Semi-periphery countries

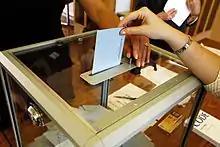
A ballot box

The West represented both the core and the semi-periphery, as Europe dominated 80% of the world's market share. Much of the rest of the world was a diverse periphery though Japan was a notable exception. As expansionism continued, new core nations emerged, such as Great Britain, Germany, and the United States, and old cores such as Spain and Portugal faded to the semi-periphery. The growth of the power of the common man led to an expansion of thought concerning democracy, communism, and revolution, which pervaded the weaker semi-peripheral nations overcome with civil distress. In some cases, that led to the weakening of the nations, such as the violent revolution in France, which contributed to the adoption of totalitarian leaders, as seen in Germany and France. The major factors contributing to world war were the conflicts and power struggles taking place between the three classes of nations in the global system. Nations that were considered part of the semi-periphery felt oppressed by the stronger, larger core nations.